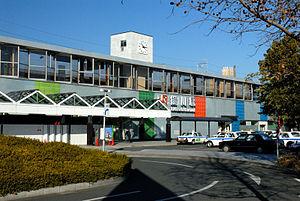
La gare de Kakegawa est une gare ferroviaire de la ville de Kakegawa, dans la préfecture de Shizuoka au Japon. La gare est desservie par la ligne Shinkansen Tōkaidō et la ligne principale Tōkaidō de la JR Central, ainsi que par la compagnie privée Tenryū Hamanako Railroad.